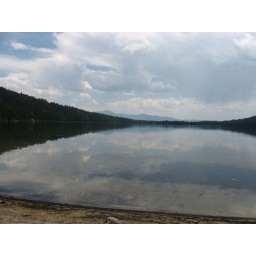
sky reflection in phelps lake